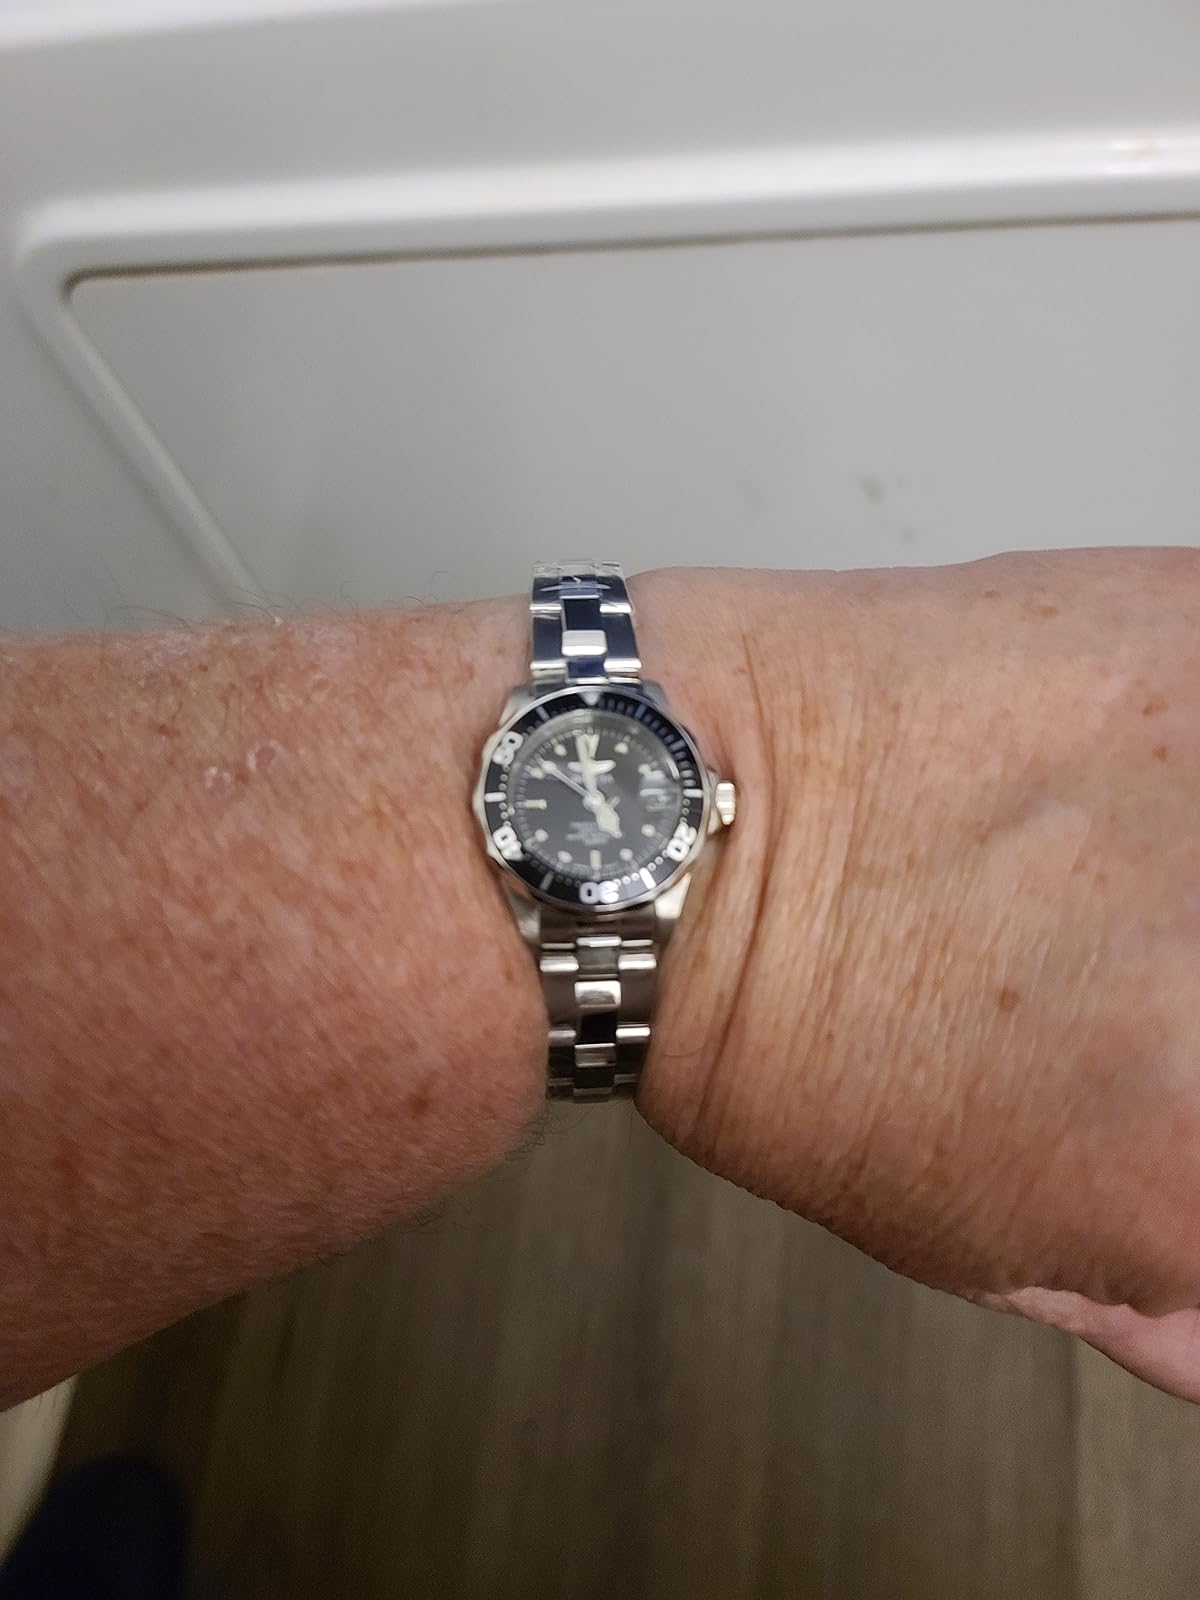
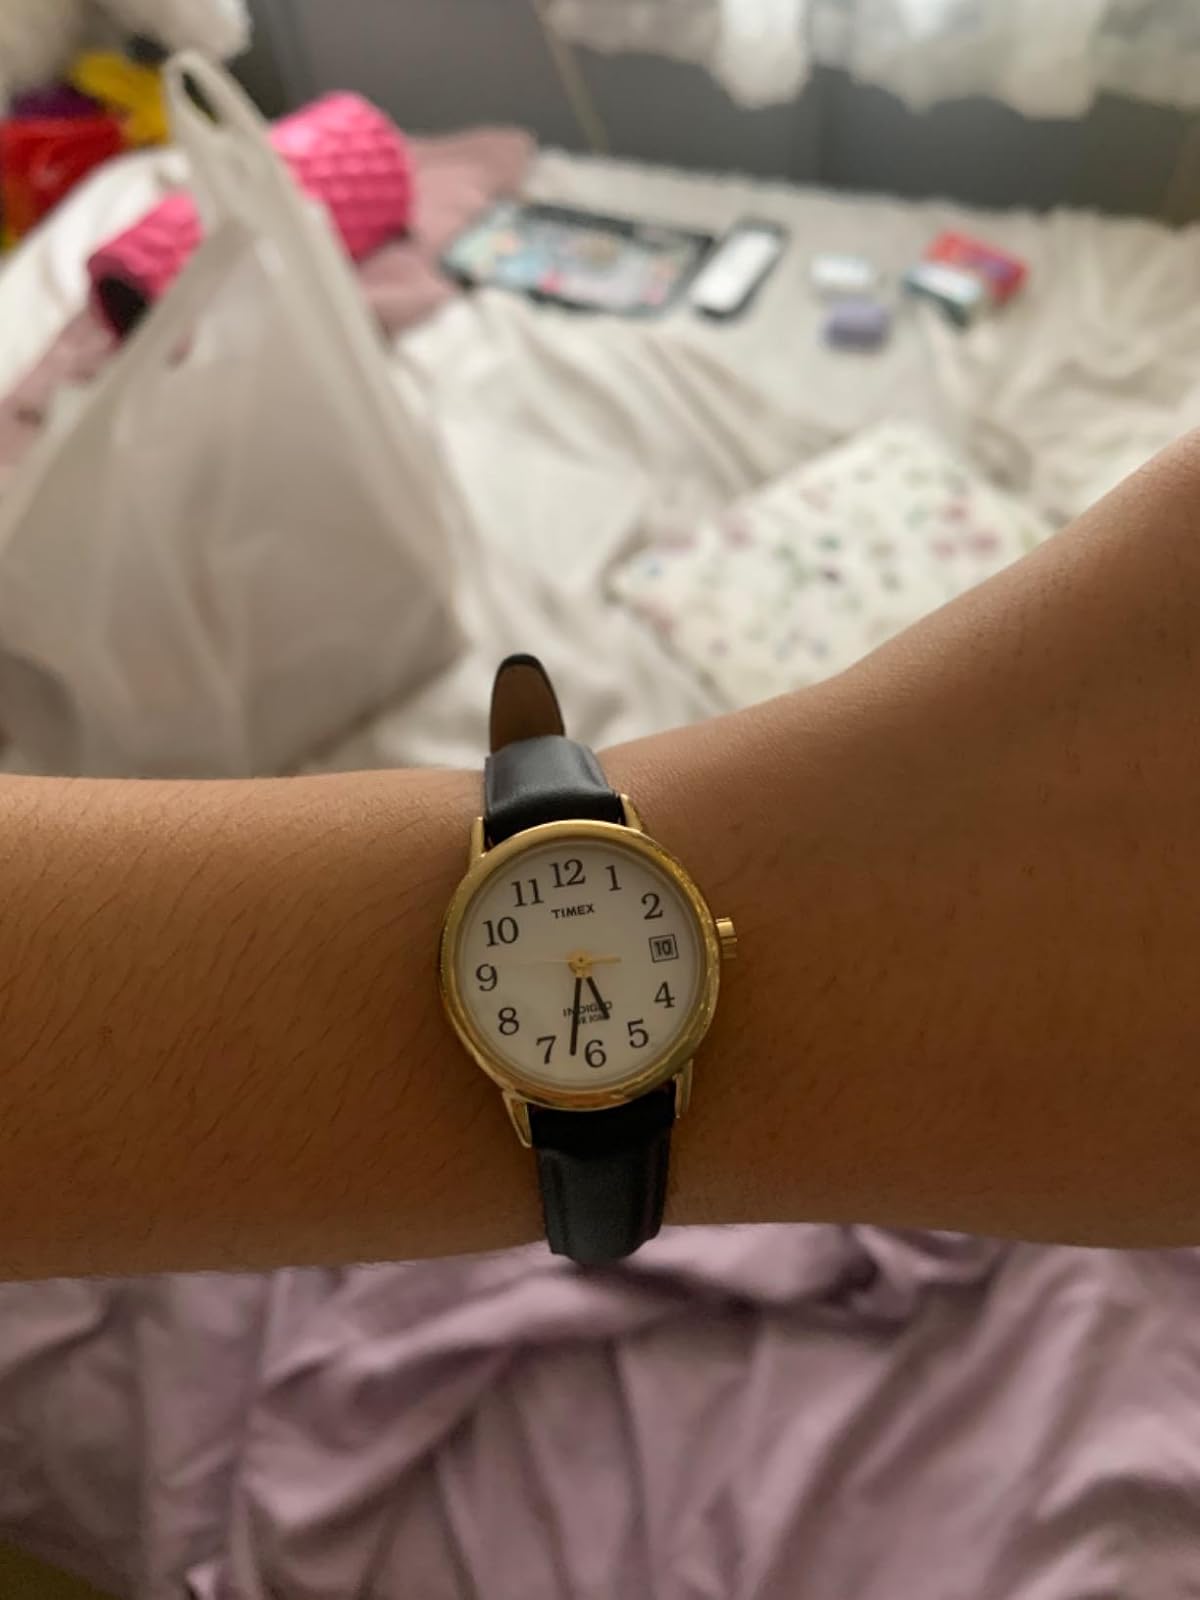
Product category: accessories_watch
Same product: no